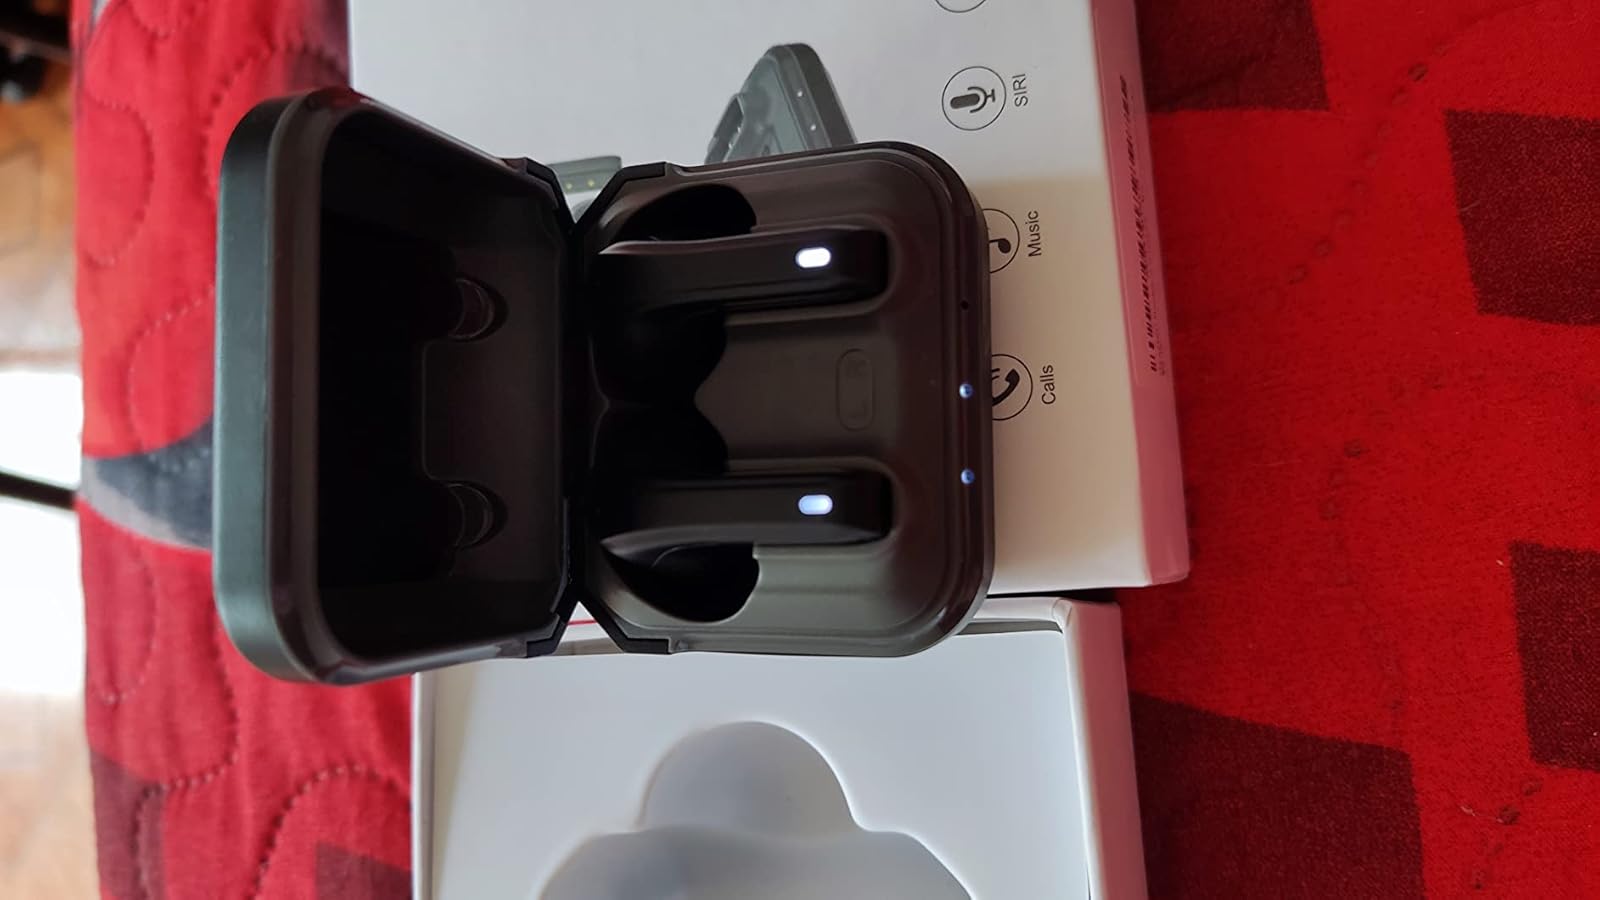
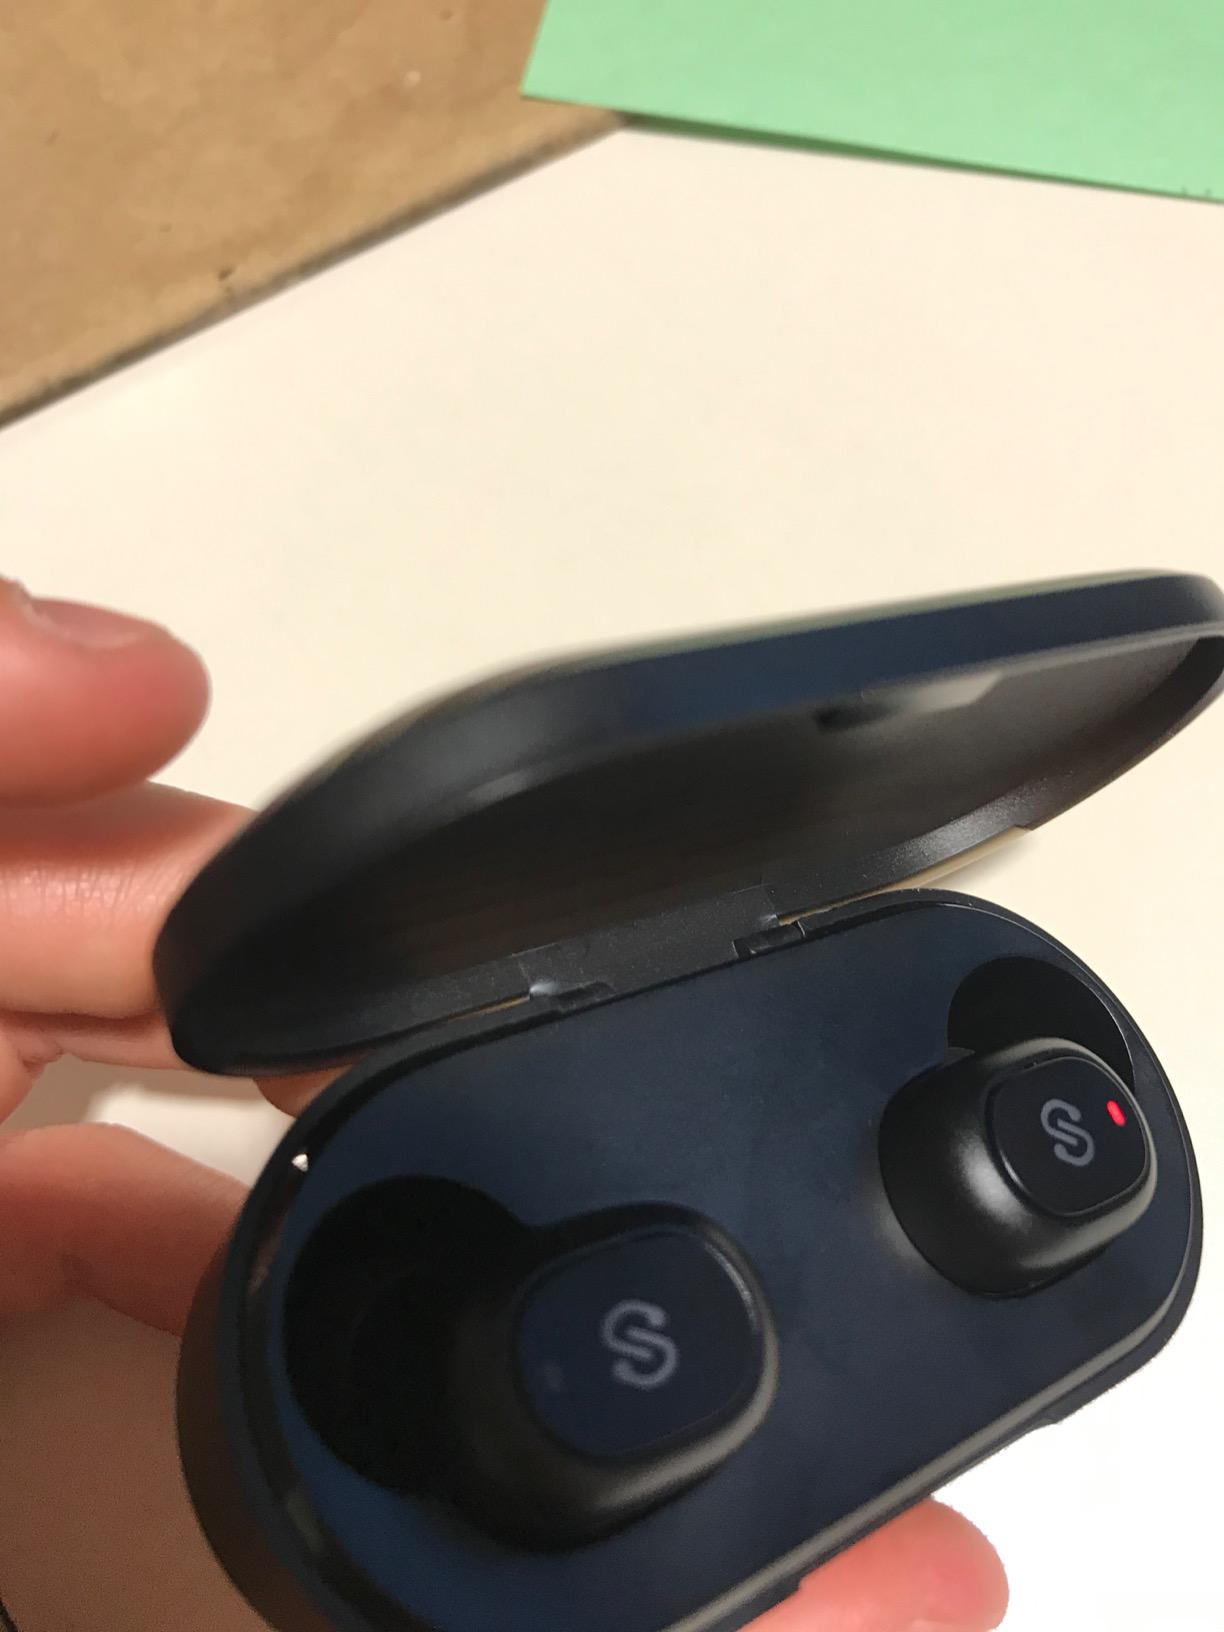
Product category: earbuds
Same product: no